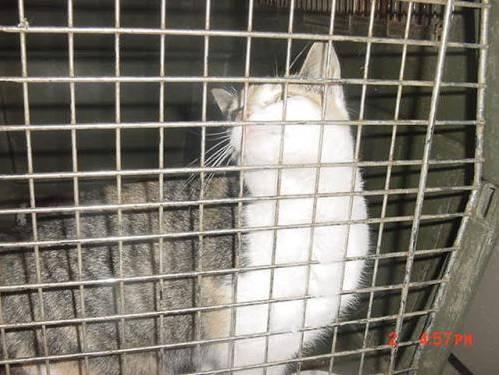
cat